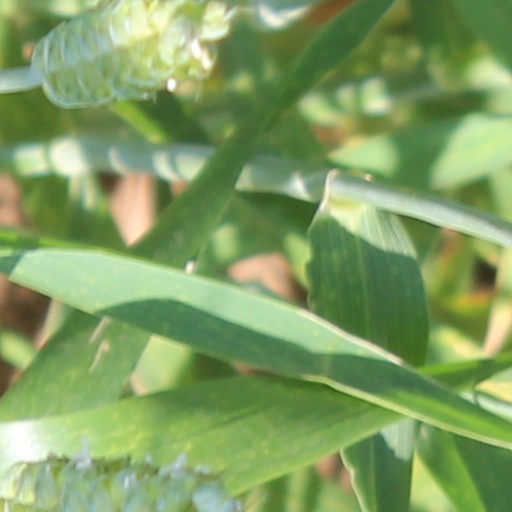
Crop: wheat